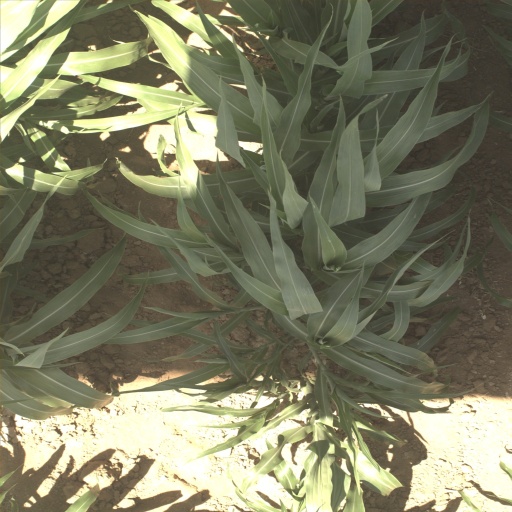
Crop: sorghum